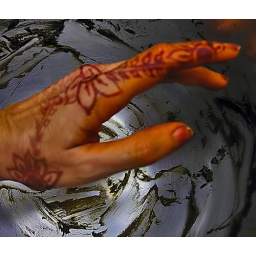
flower in a bowl